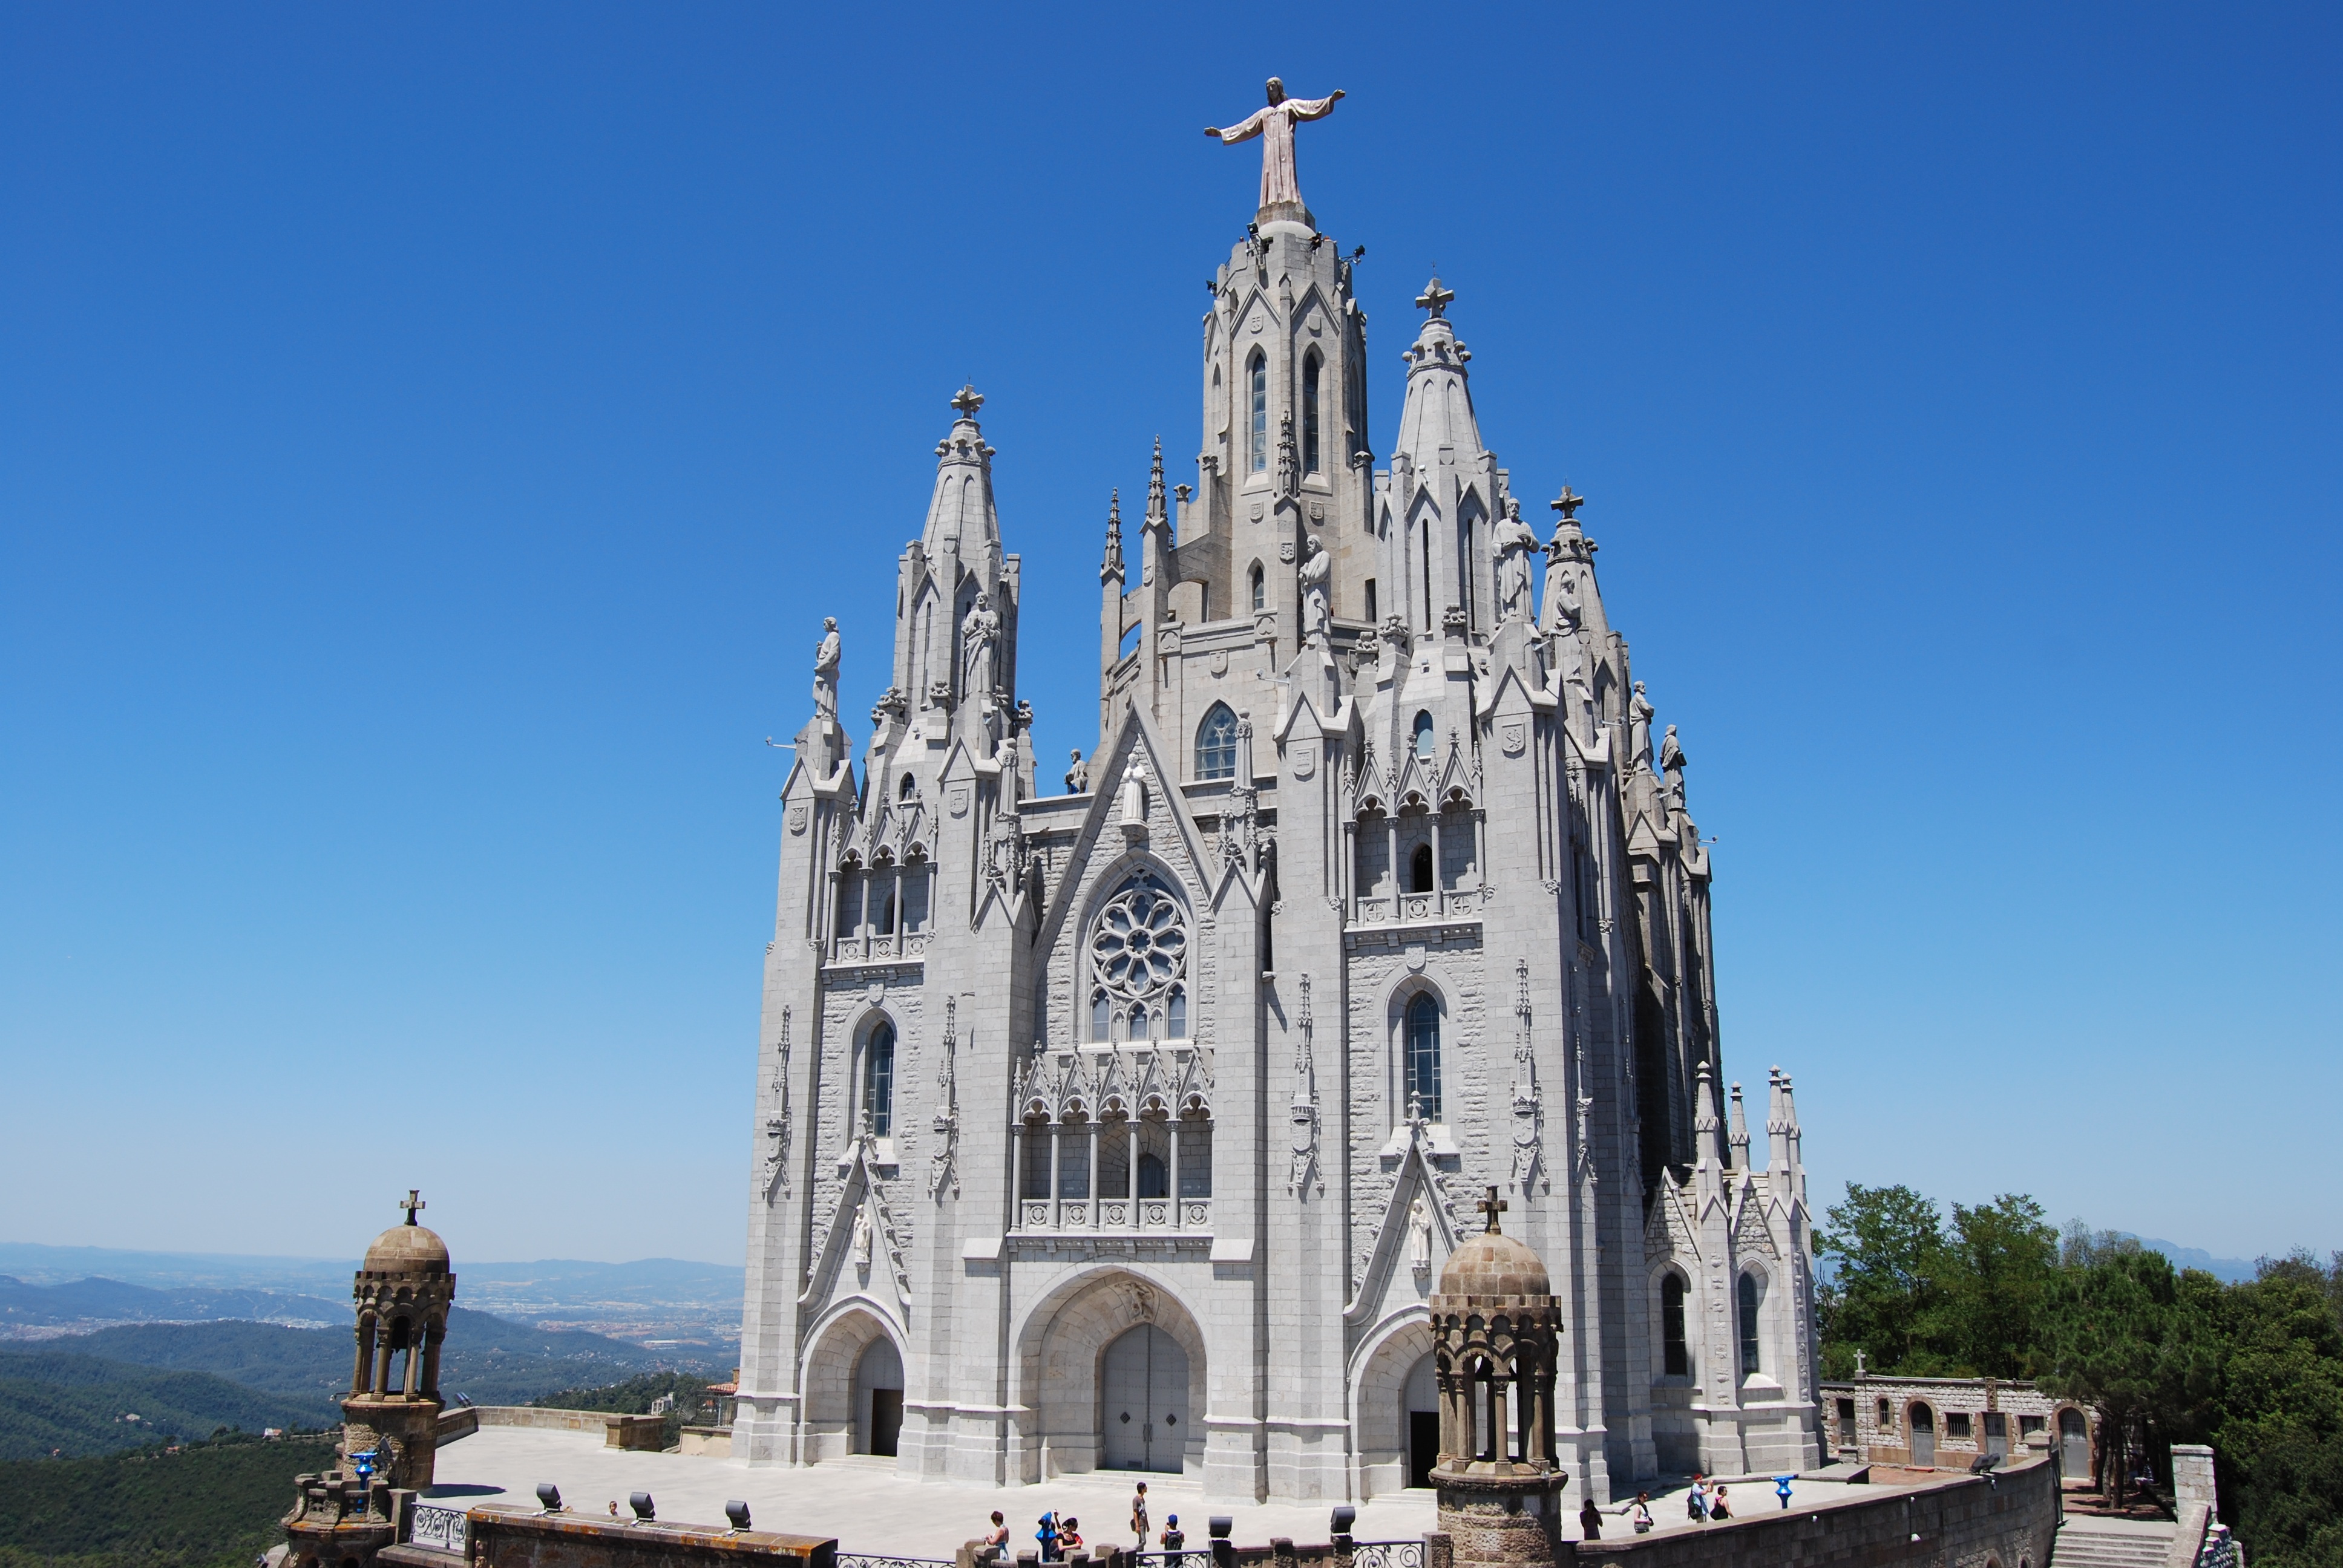
building, landmark, church, cathedral, barcelona, place of worship, spire, catalunya, catalonia, gothic architecture, tours, historic site, tibidabo